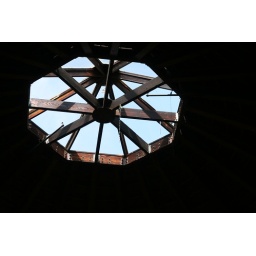
Inside the Carousel Building. This window is at the top of the building in Bushnell Park in Hartford, Connecticut.